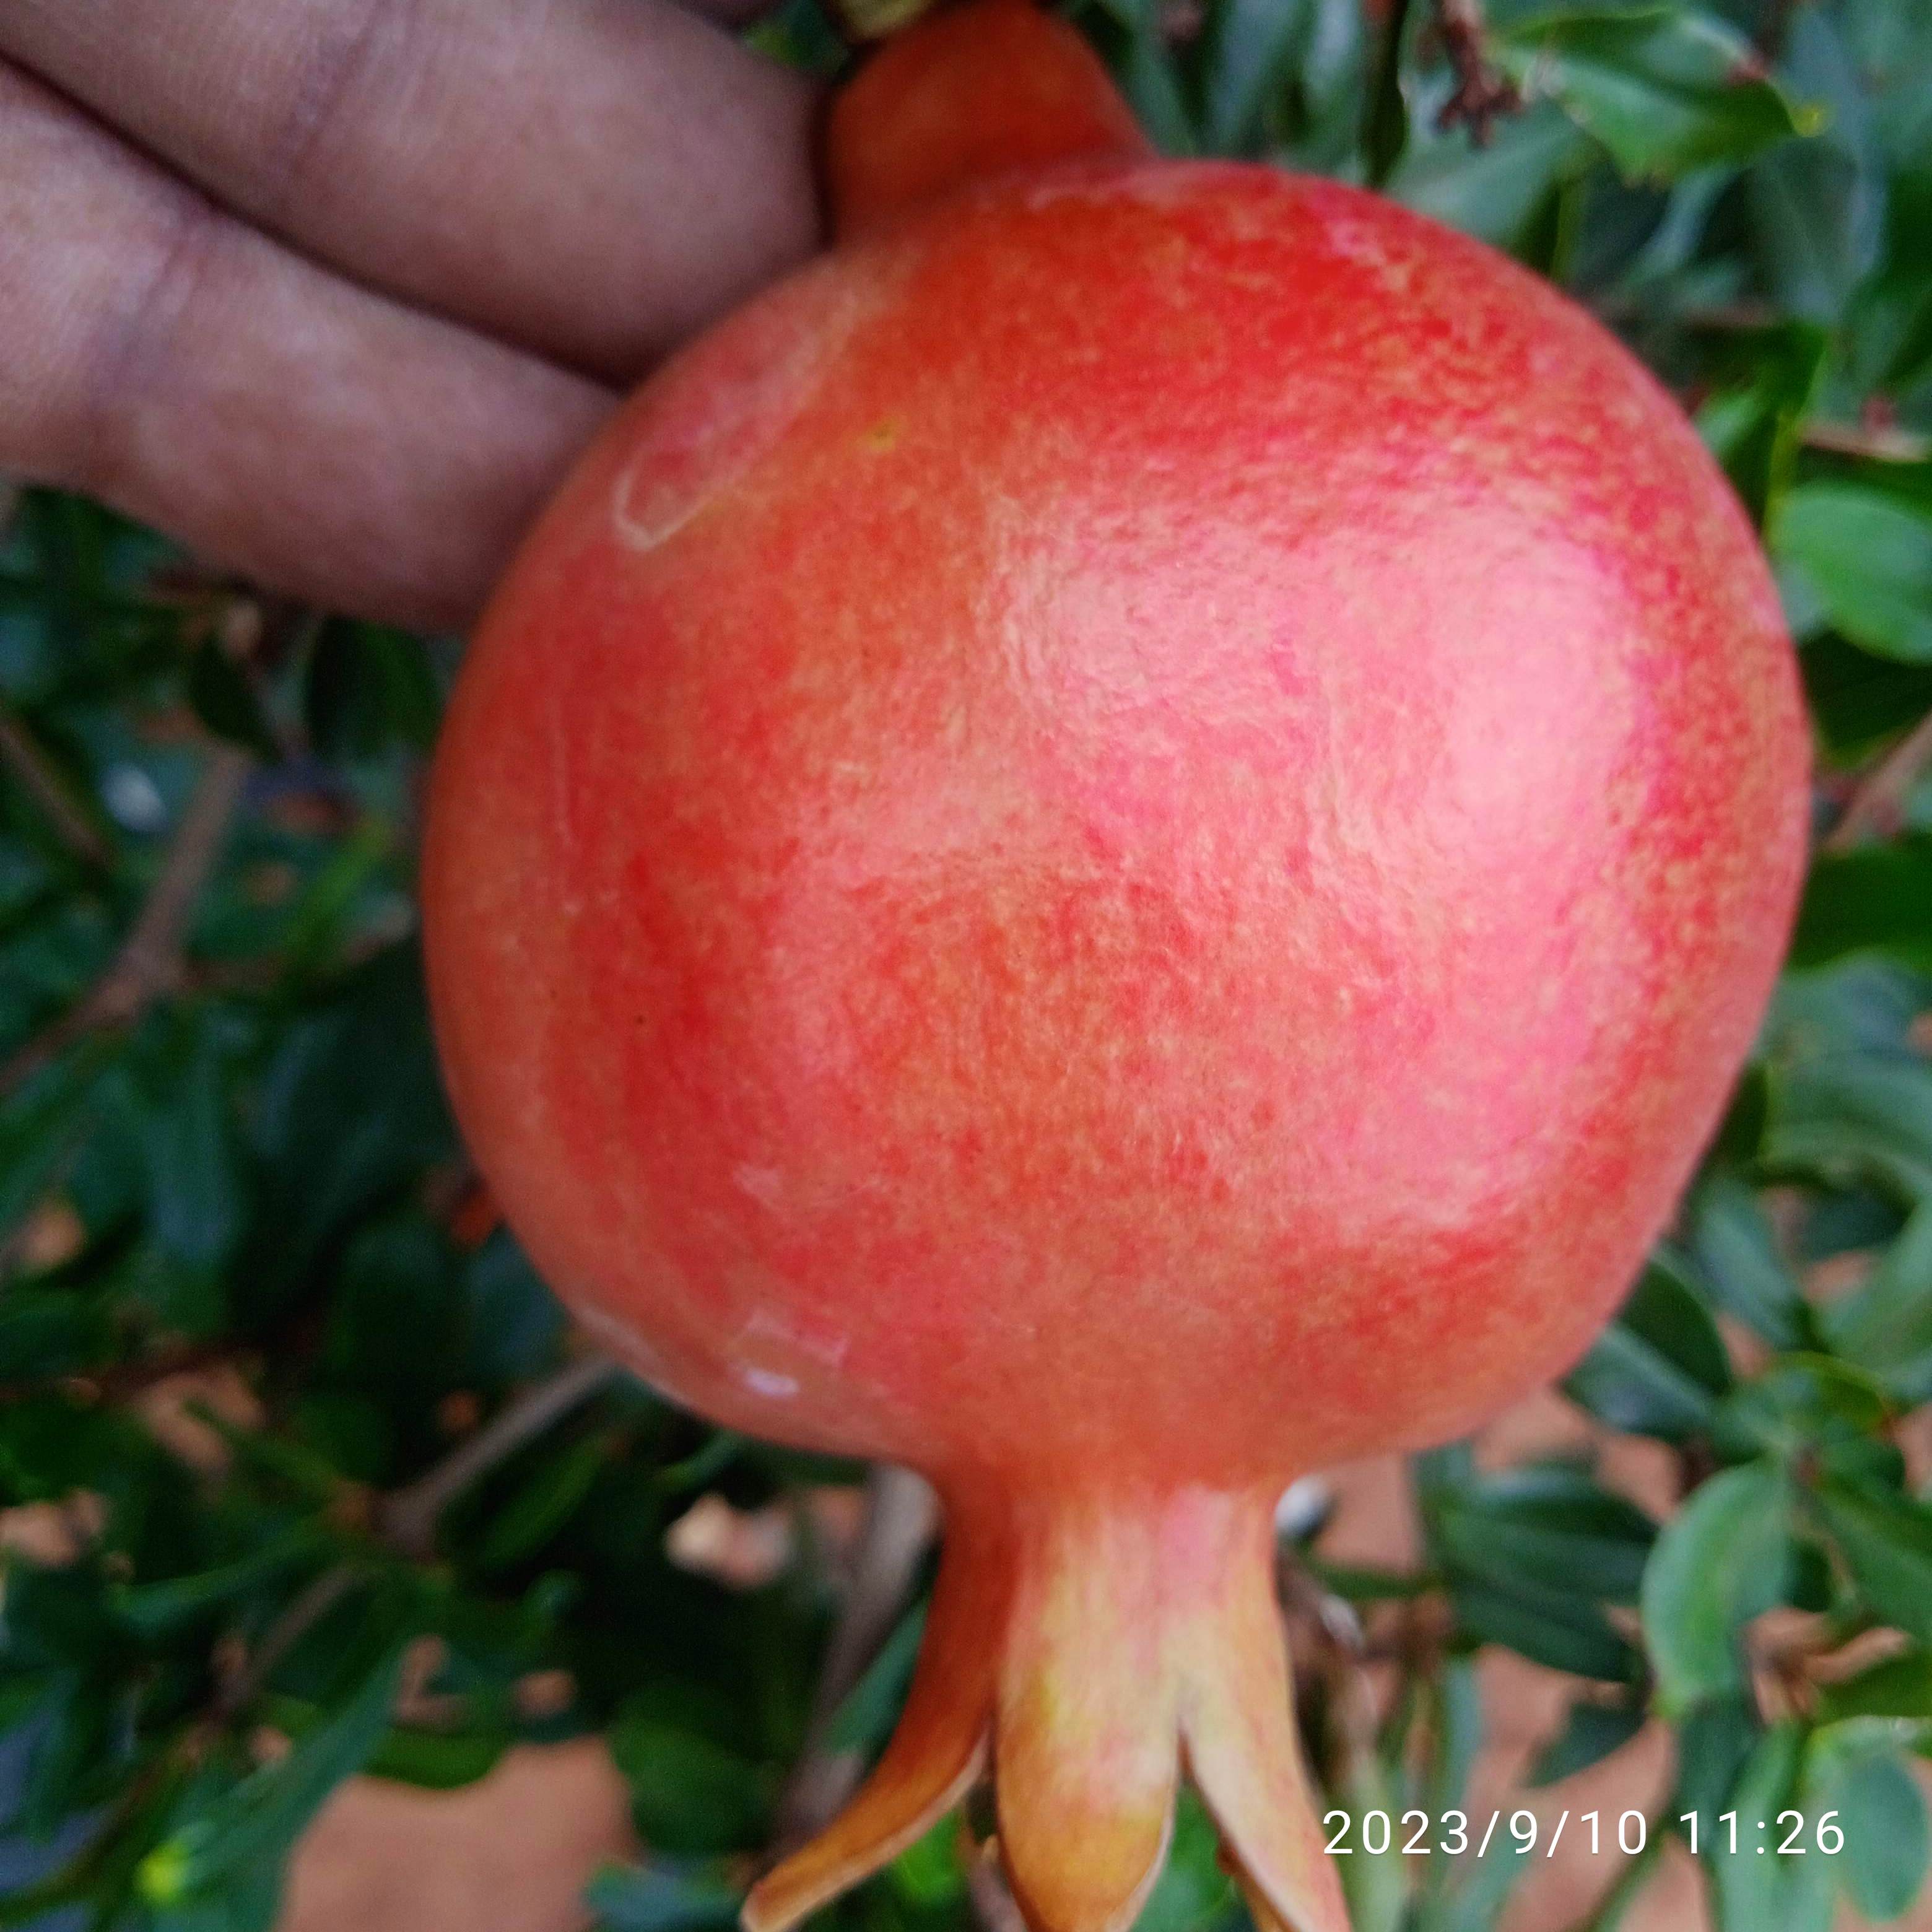
Label: Healthy